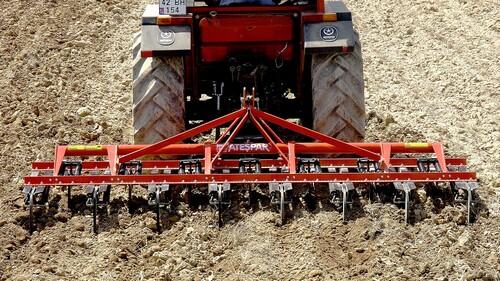
Mashine ya kilimo ni muhimu sana hasa katika zama hizi ambapo wakulima hupenda kulima ili kujipatia mazao mengi, trekta inaonekana ikiwa shambani ukiwa na changanya udongo na kulima vizuri ili ardhi iweze kuwa na rutuba zaidi kabla ya shughuli za upandaji kuanza.